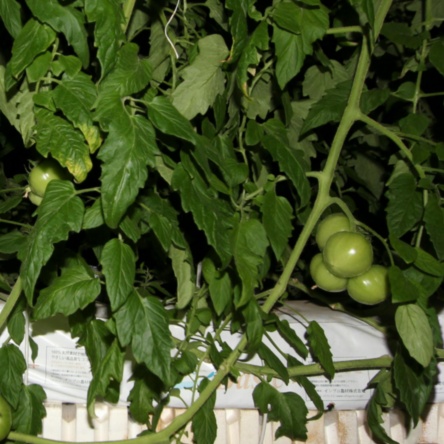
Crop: tomato